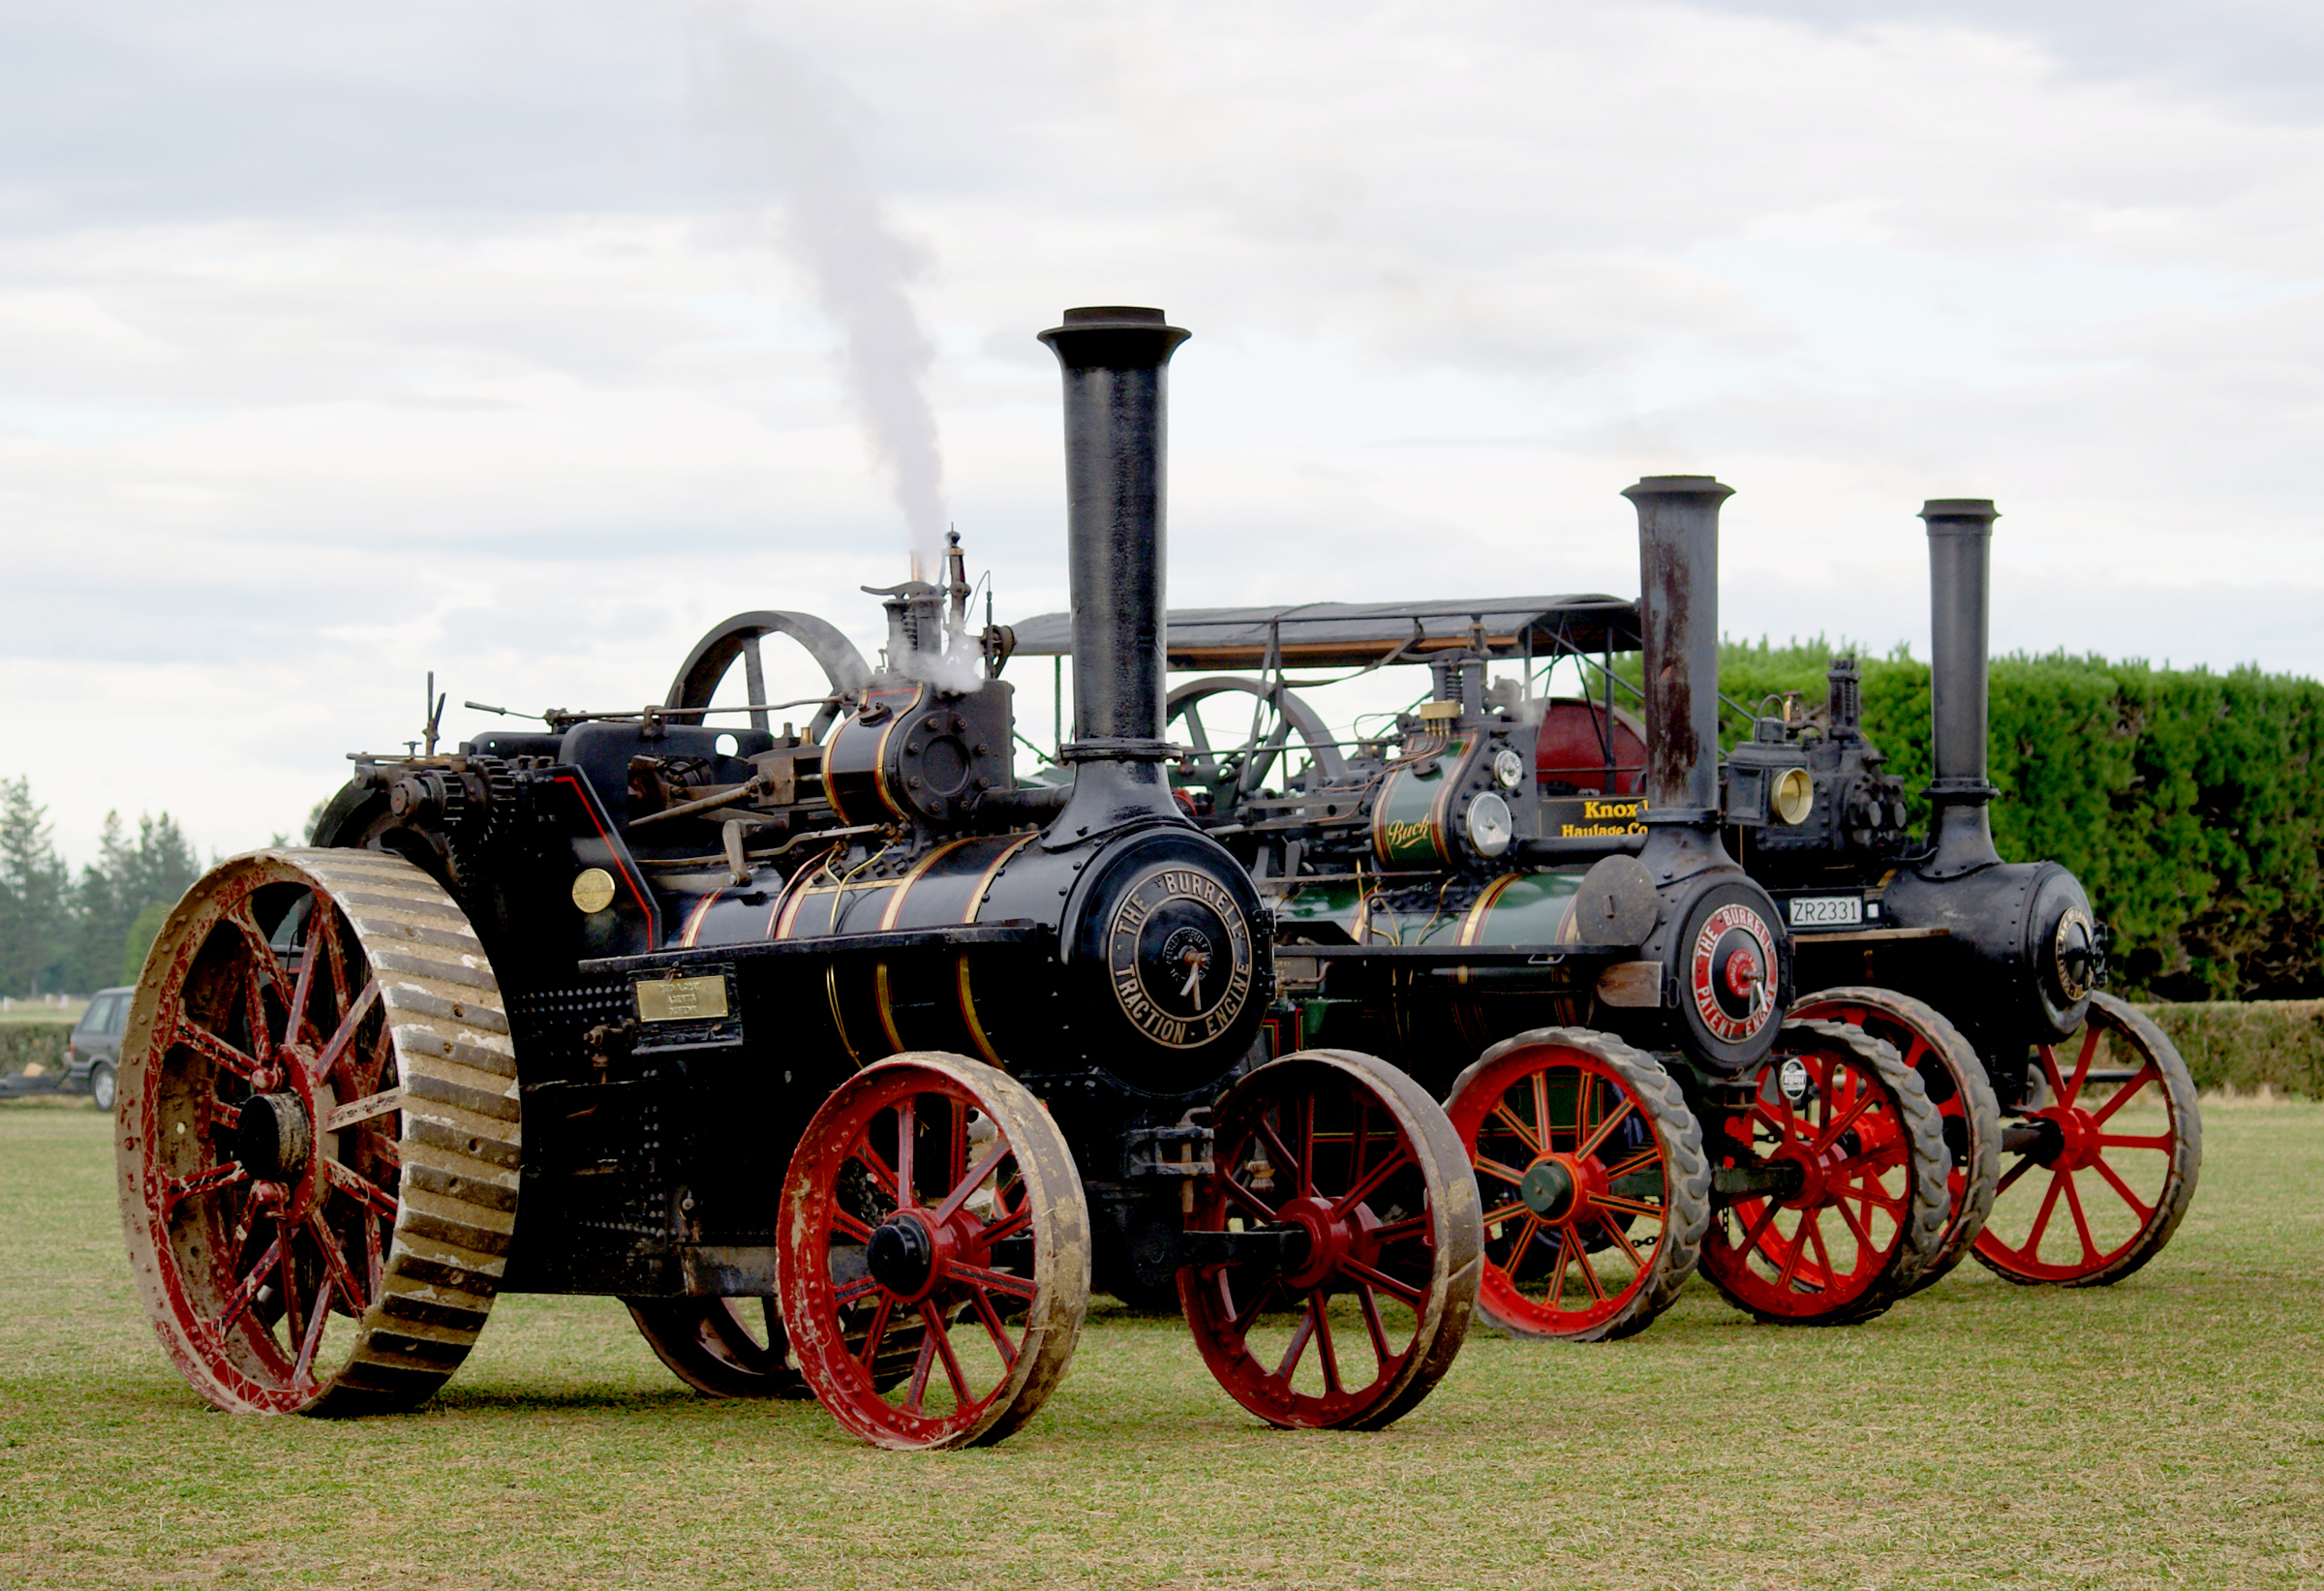
wheel, transport, vehicle, engine, steam engine, cannon, aircraft engine, automotive engine part